Castello Brown

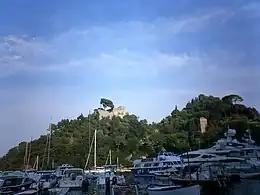
Castello Brown from the port

The castle's site is well suited for harbour defence, and appears to have been used as such since Roman times. Fortifications from the fourth century AD have been found beneath the modern structure; a castrum and a turris are recorded.